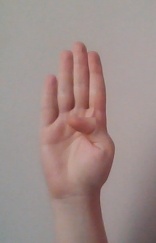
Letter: kaaf